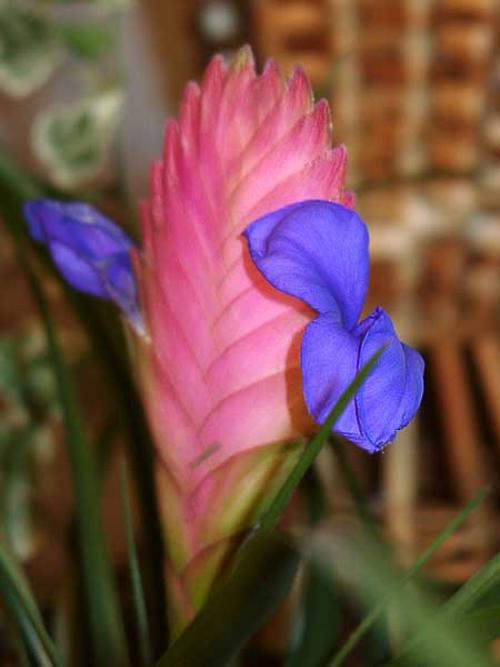
Label: ball moss